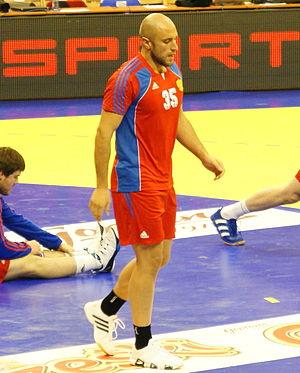
Konstantine Valerievitch Igropoulo, né le 14 avril 1985 à Stavropol, est un joueur de handball russe d'origine grecque jouant au poste d'arrière droit. Il fait partie de l'équipe russe de handball et évolue depuis 2017 dans le club biélorusse de HC Meshkov Brest.